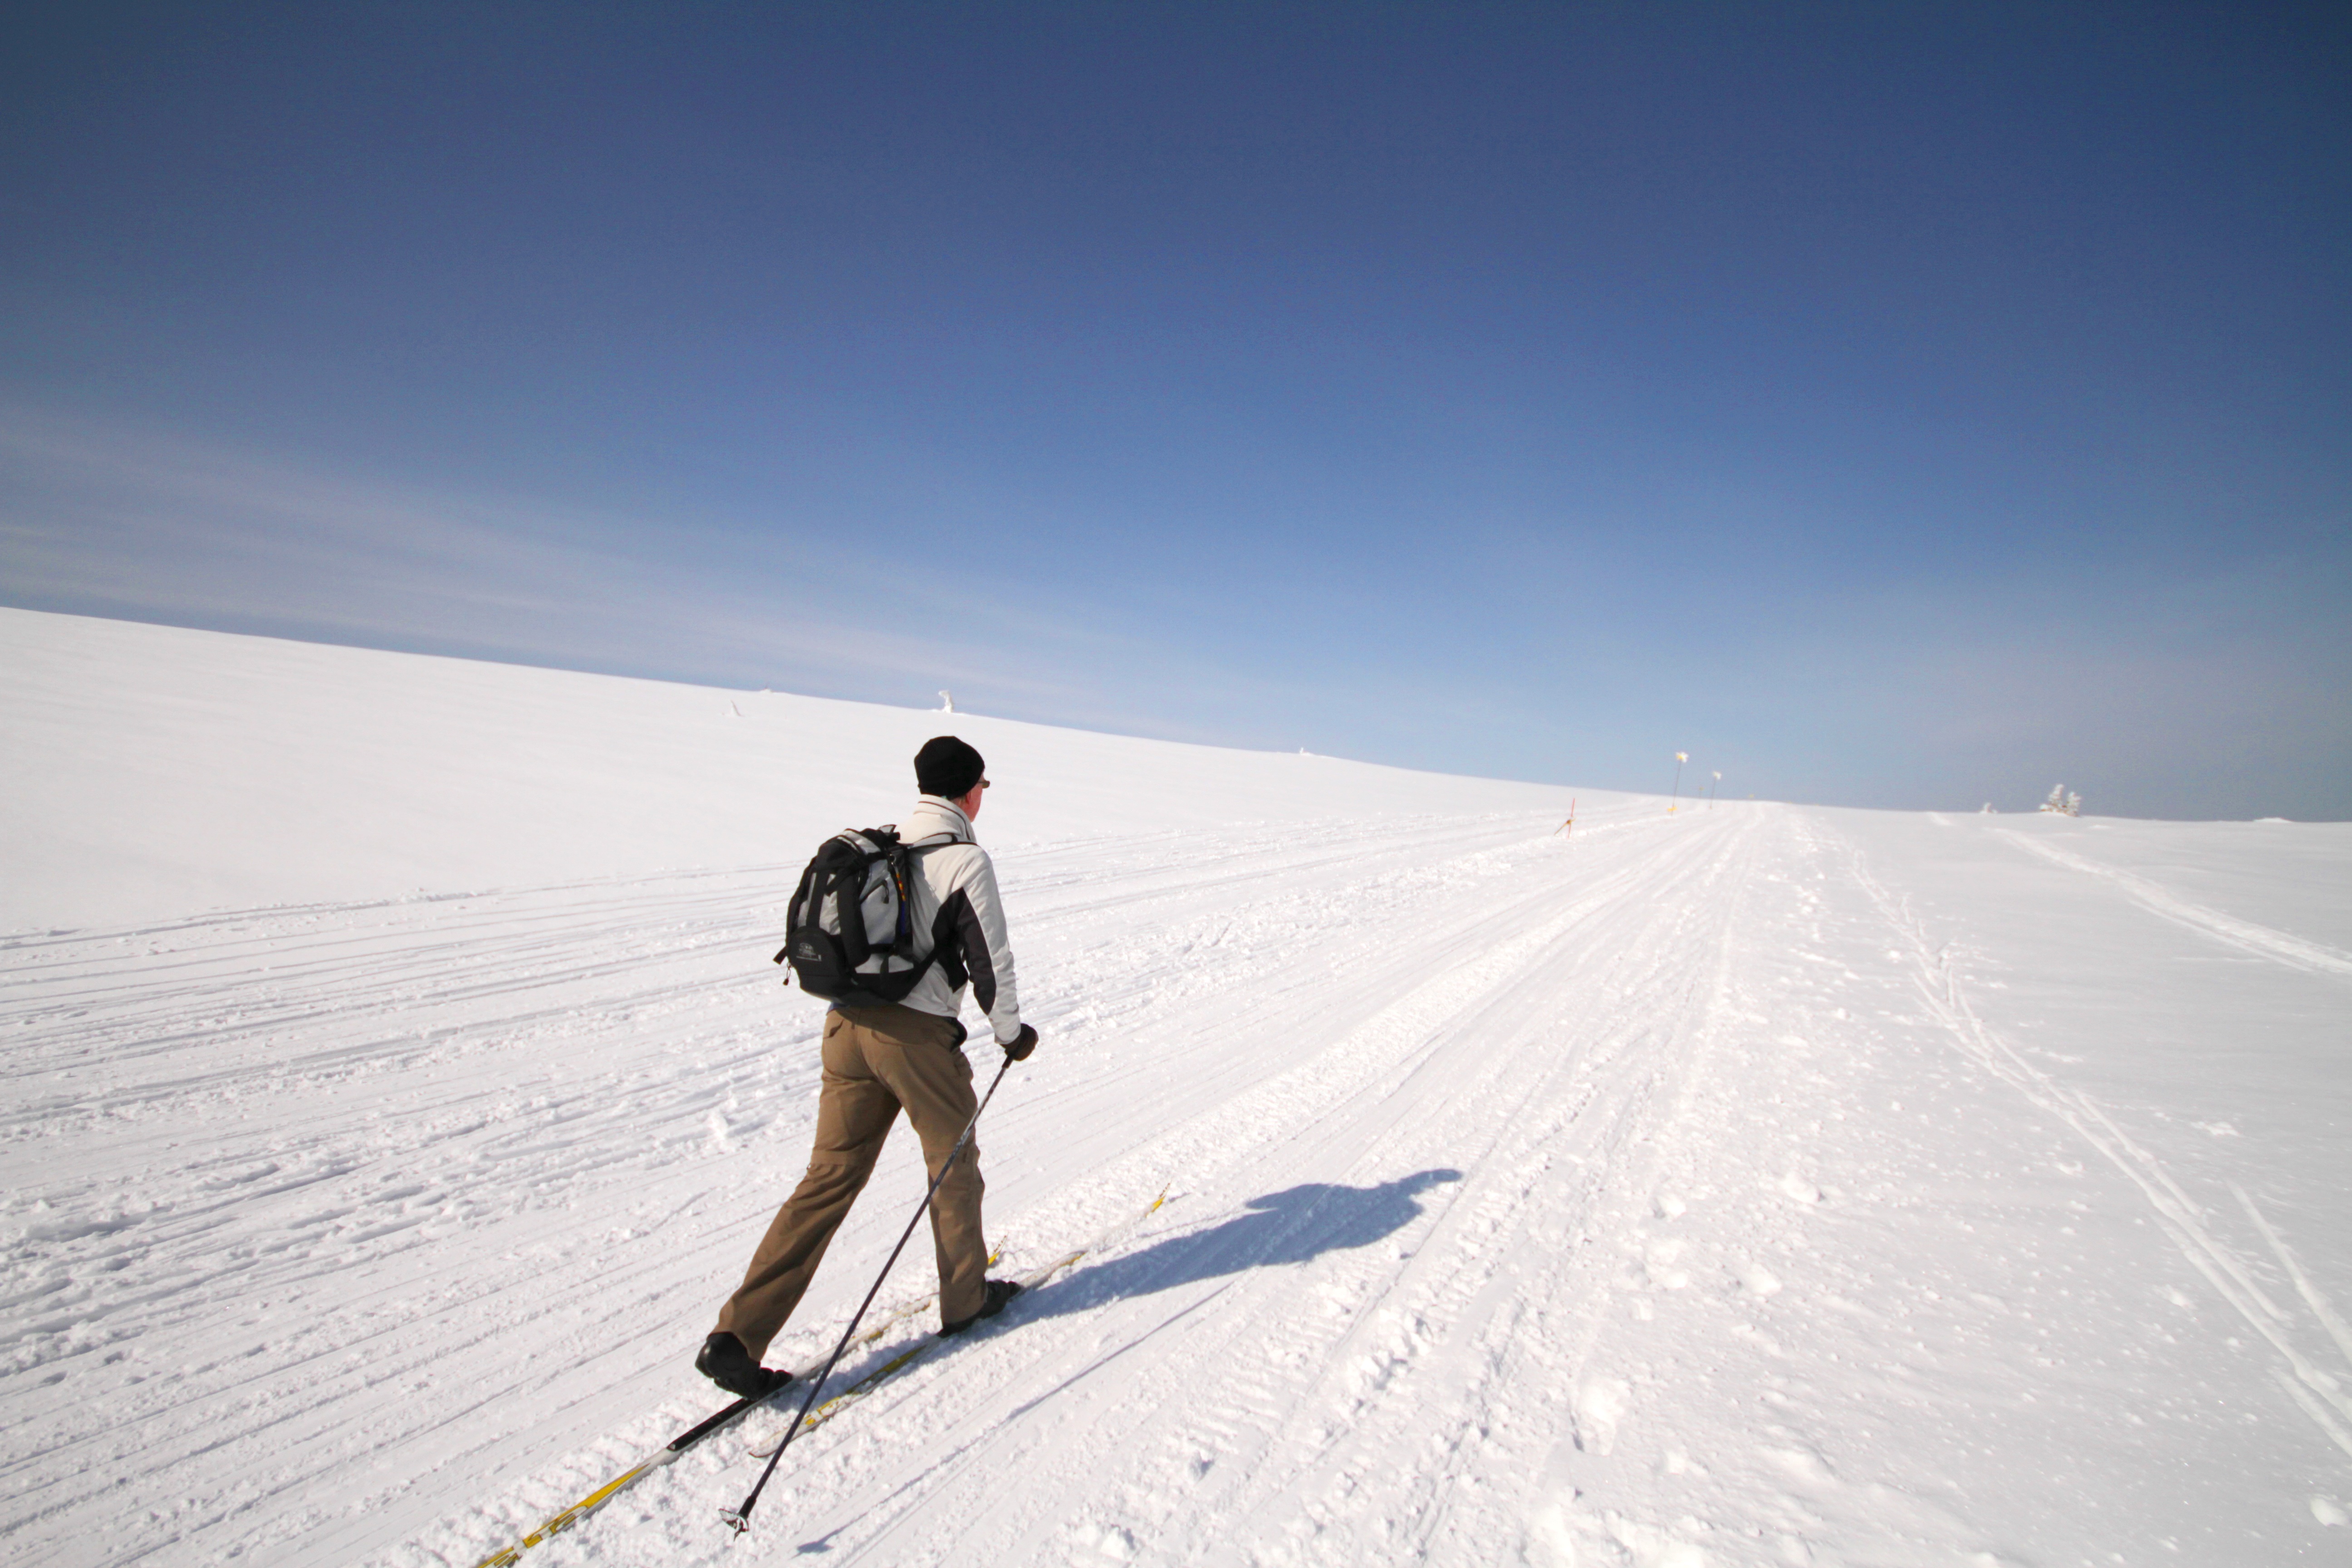
man, mountain, snow, cold, winter, sky, recreation, skiing, season, mountaineering, winter sport, sports, ski, footwear, piste, ski touring, cross country, cross country skiing, nordic skiing, ski mountaineering, ski equipment, outdoor recreation, telemark skiing